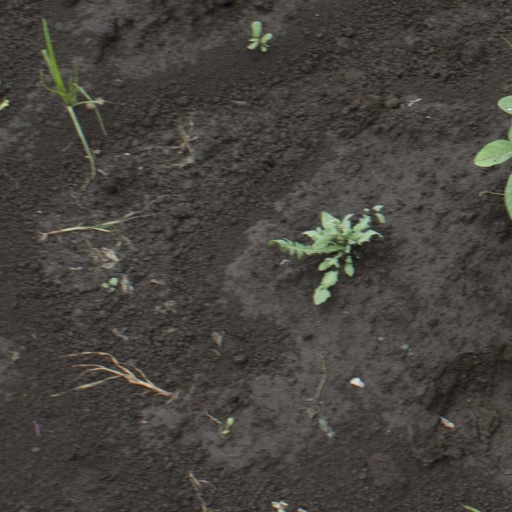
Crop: soybean